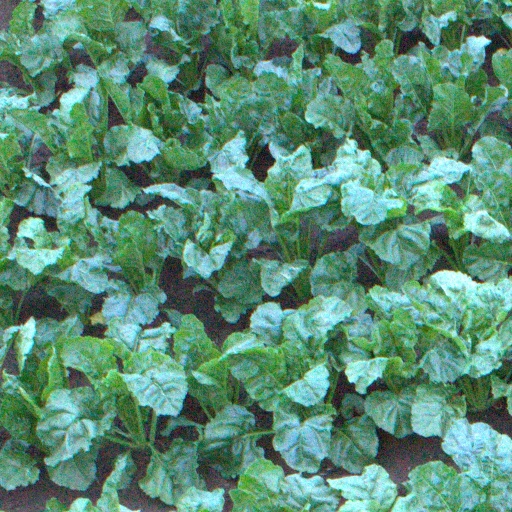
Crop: sugar beet